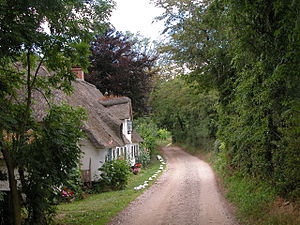
Barsø
Idyllisk hus
Barsø er en 226 ha stor dansk ø, ud for Genner Fjord og syd for Diernæs Bugt i Lillebælt ca. 11 km nordøst for Aabenraa. Øen ligger ca. 2,75 km fra fastlandet ud for Løjt Land